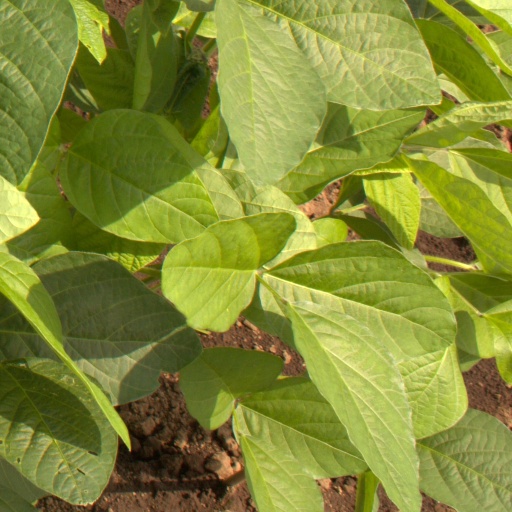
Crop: soybean